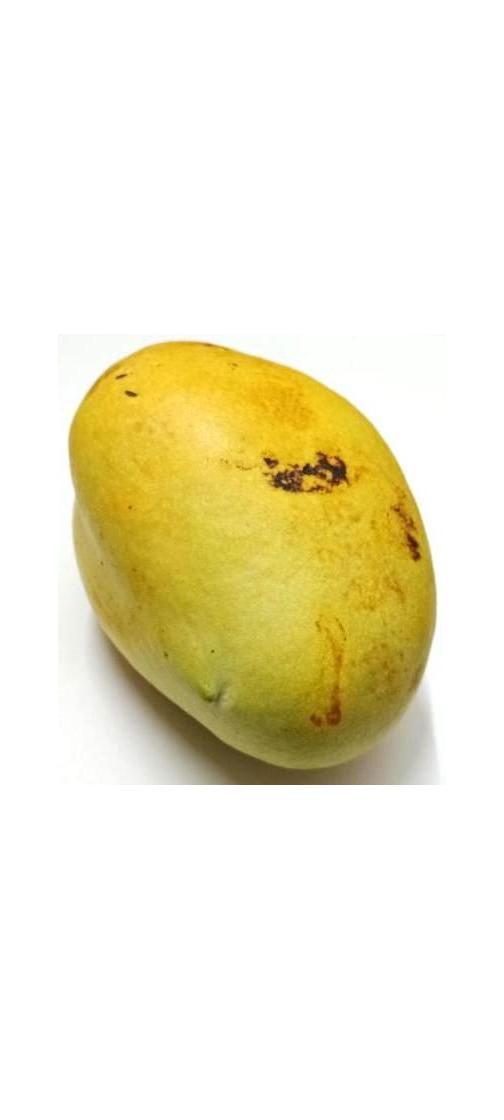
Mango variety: Bari-11